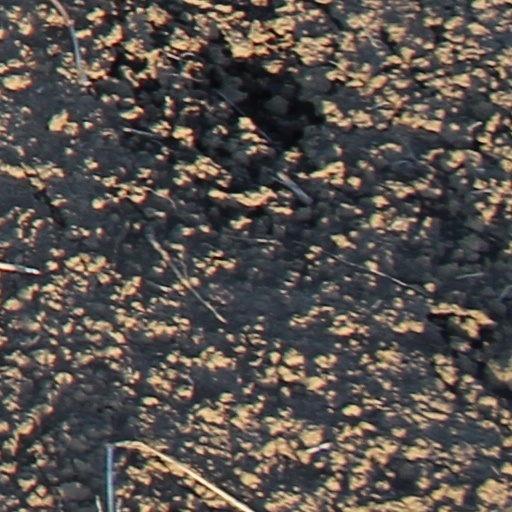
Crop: wheat